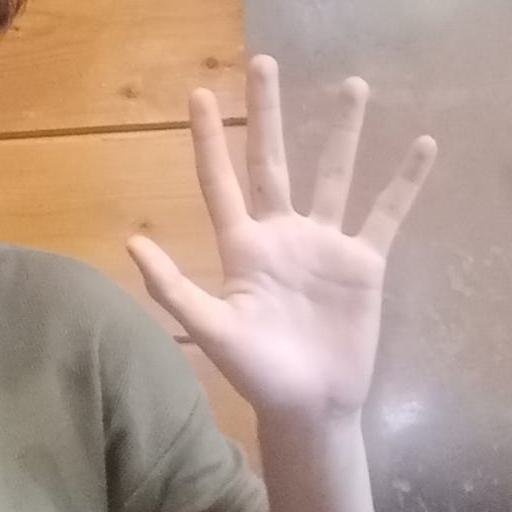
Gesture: palm